Eri Hozumi

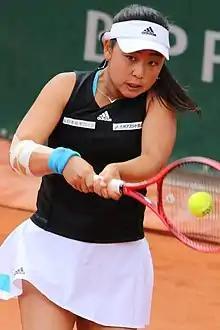
Hozumi at the 2019 French Open

On 10 November 2014, she reached a career-high singles ranking of world No. 144. On 27 May 2019, she peaked at No. 28 in the WTA doubles rankings. Partnering with Makoto Ninomiya, she reached the final of the 2018 French Open.